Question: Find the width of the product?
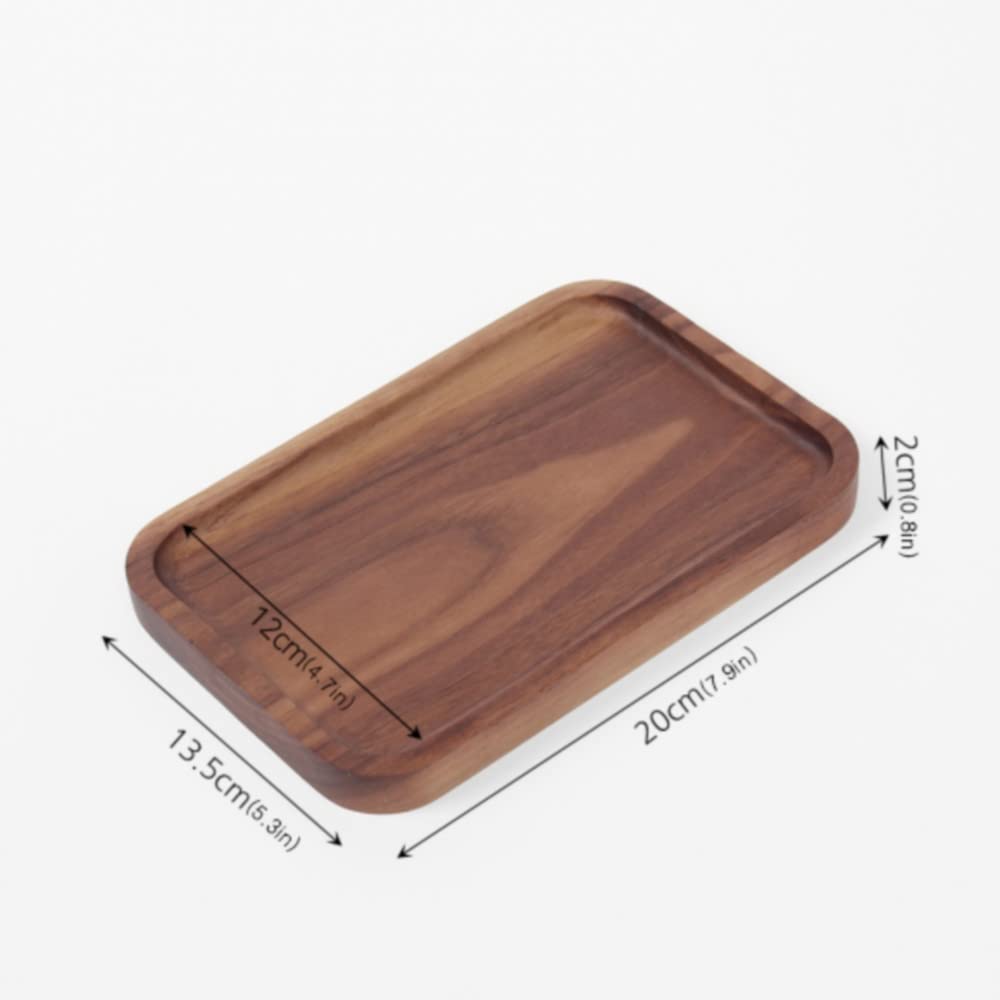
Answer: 12.0 centimetre